Bolna Station

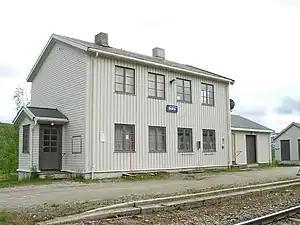
View of the station

Bolna Station is a train station on the Nordland Line at Bolna in Rana Municipality in Nordland county, Norway. It is located in the upper Dunderland Valley, along the Ranelva river, between the mountains Bolna and Nasafjellet in the eastern part of the municipality, just west of the border with Sweden. The station is located along the European route E06 highway about northeast of Dunderland Station. The station opened in 1947, but it is now closed to regular traffic.